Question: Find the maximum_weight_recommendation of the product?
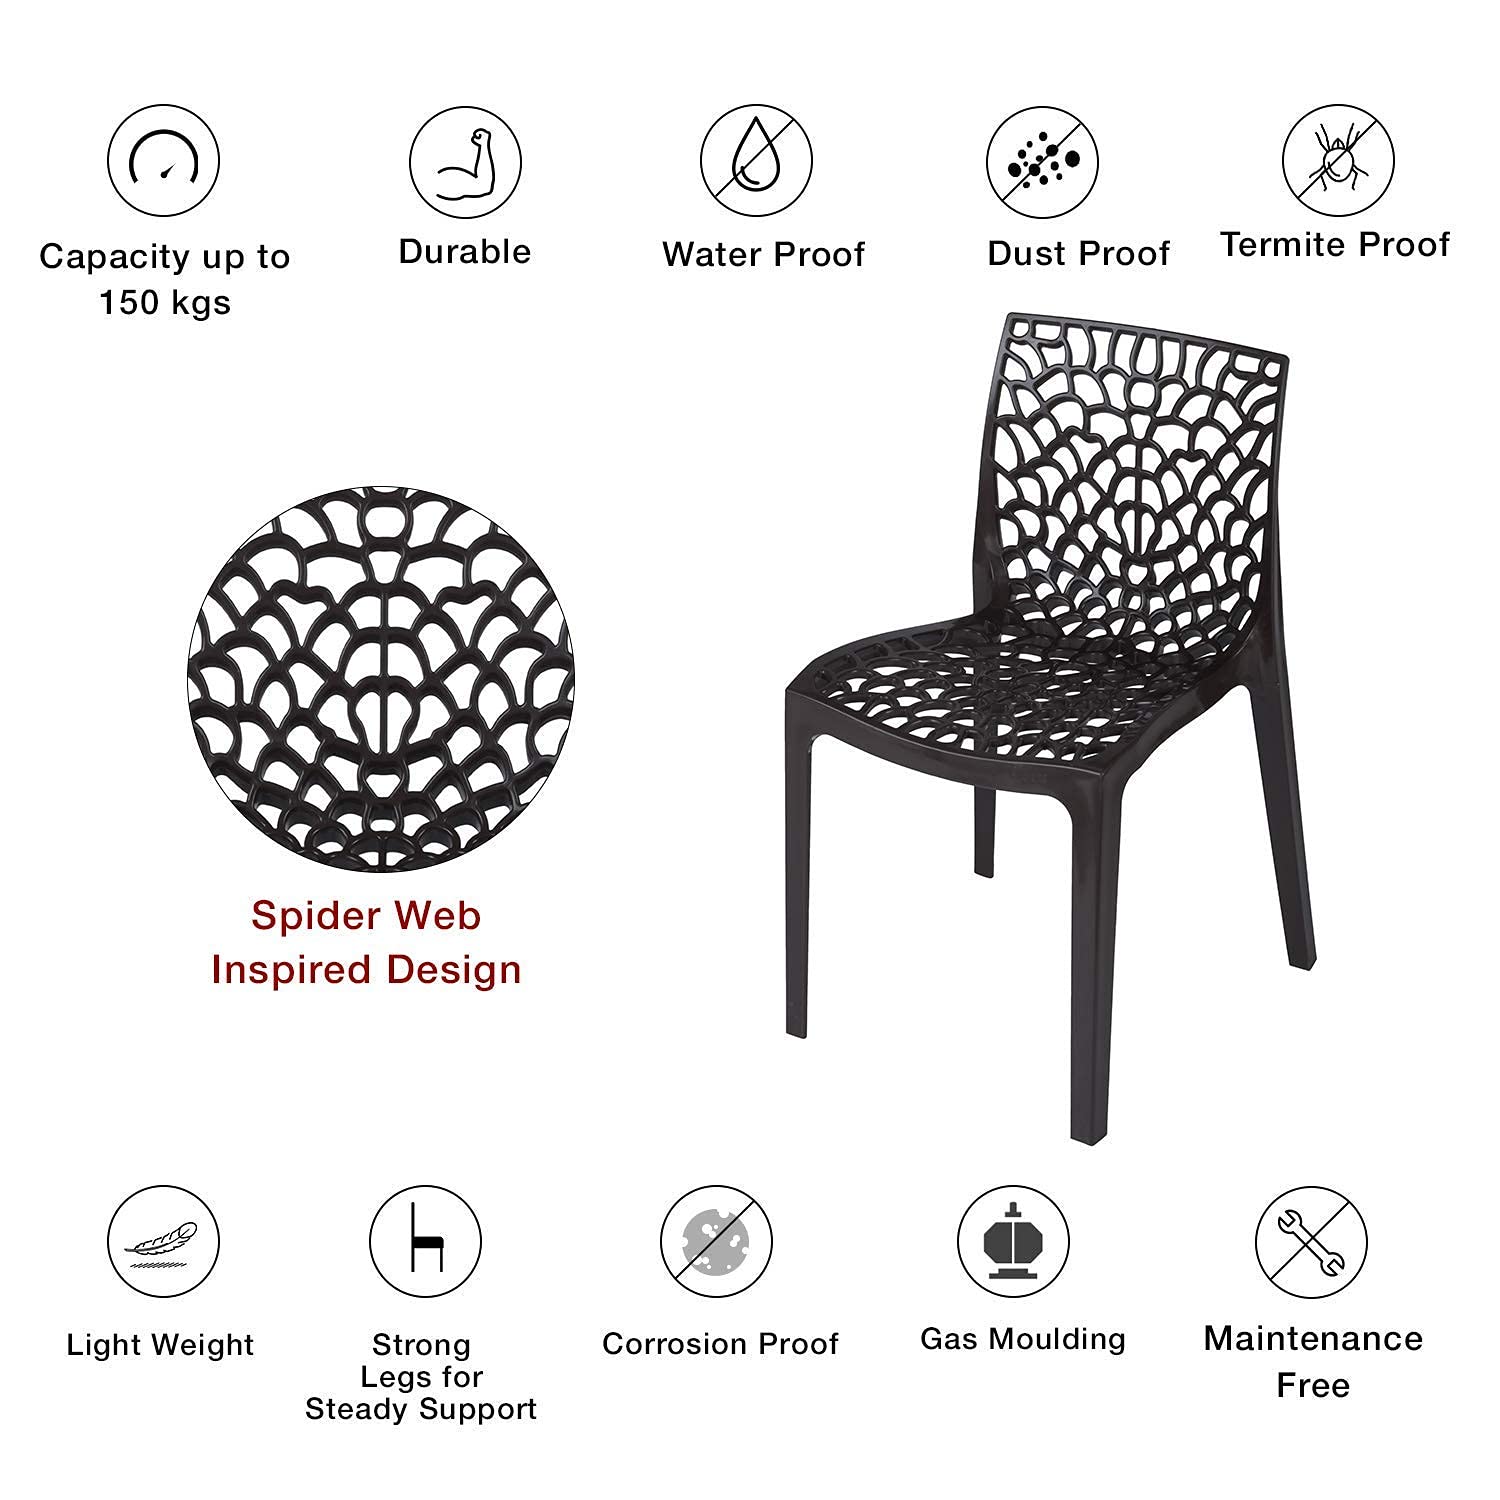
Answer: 150 kilogram